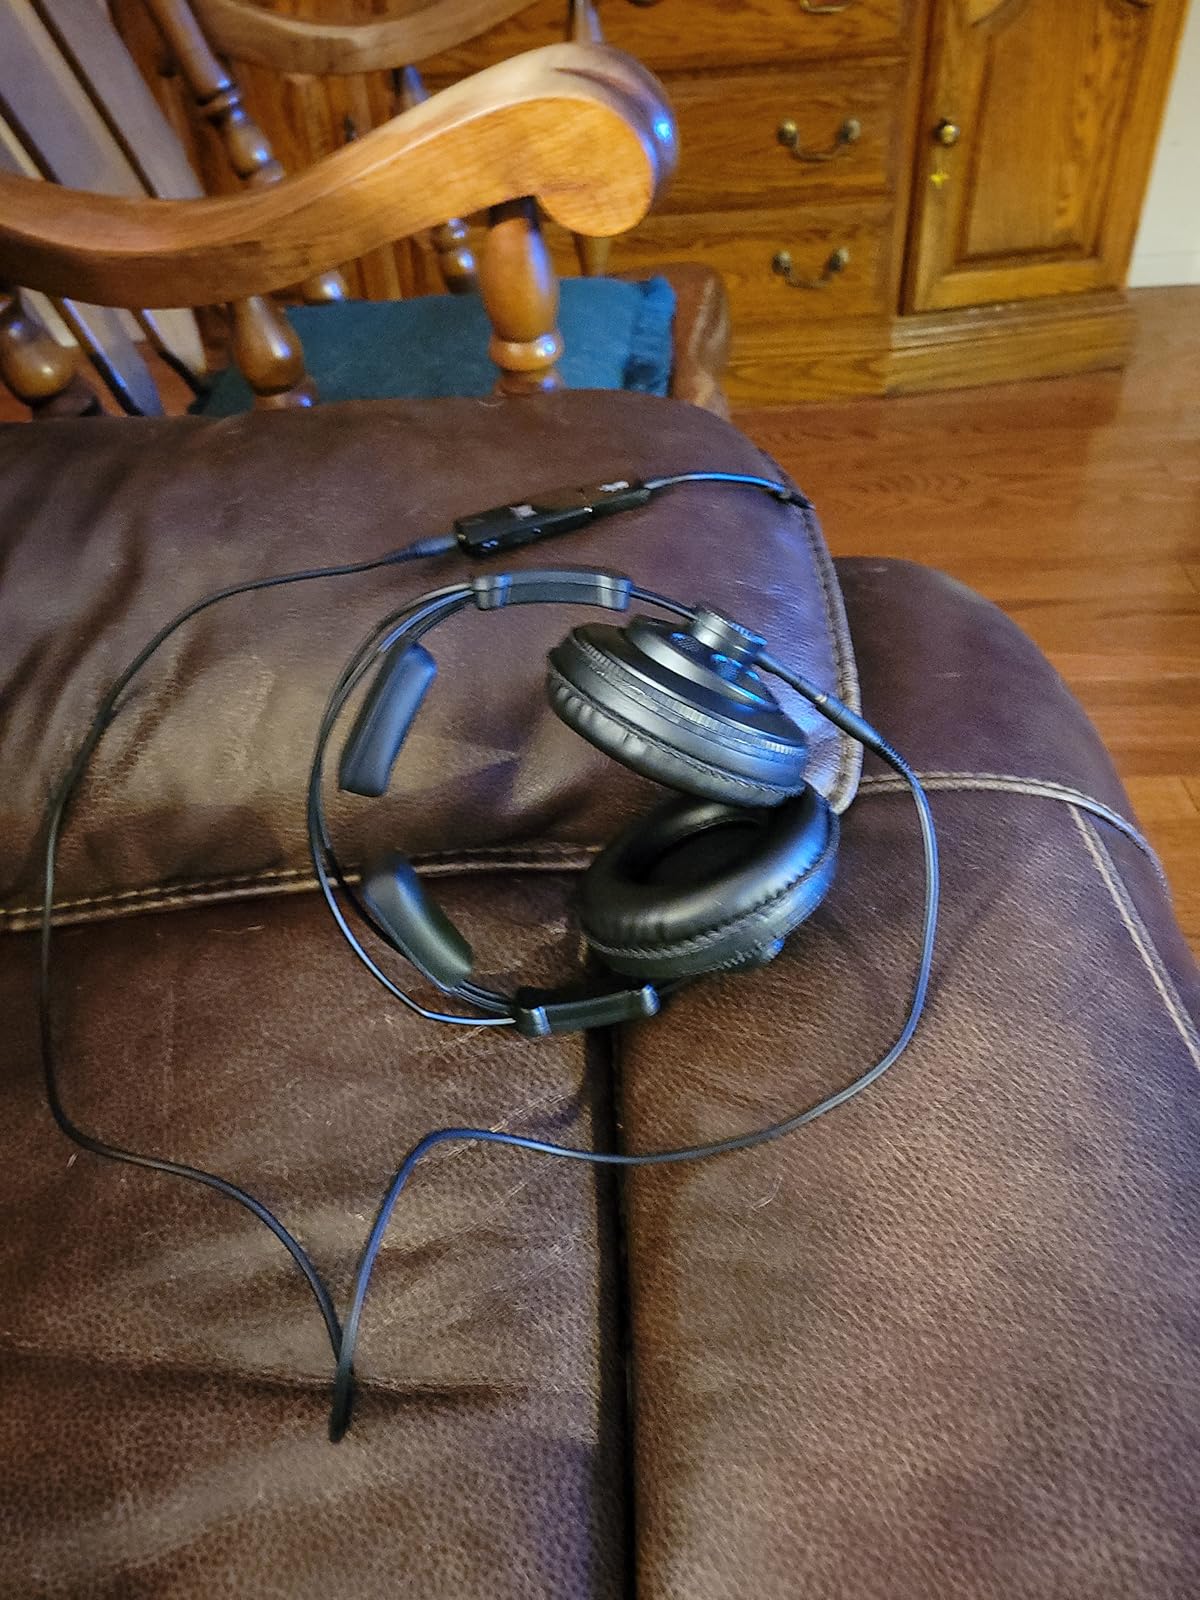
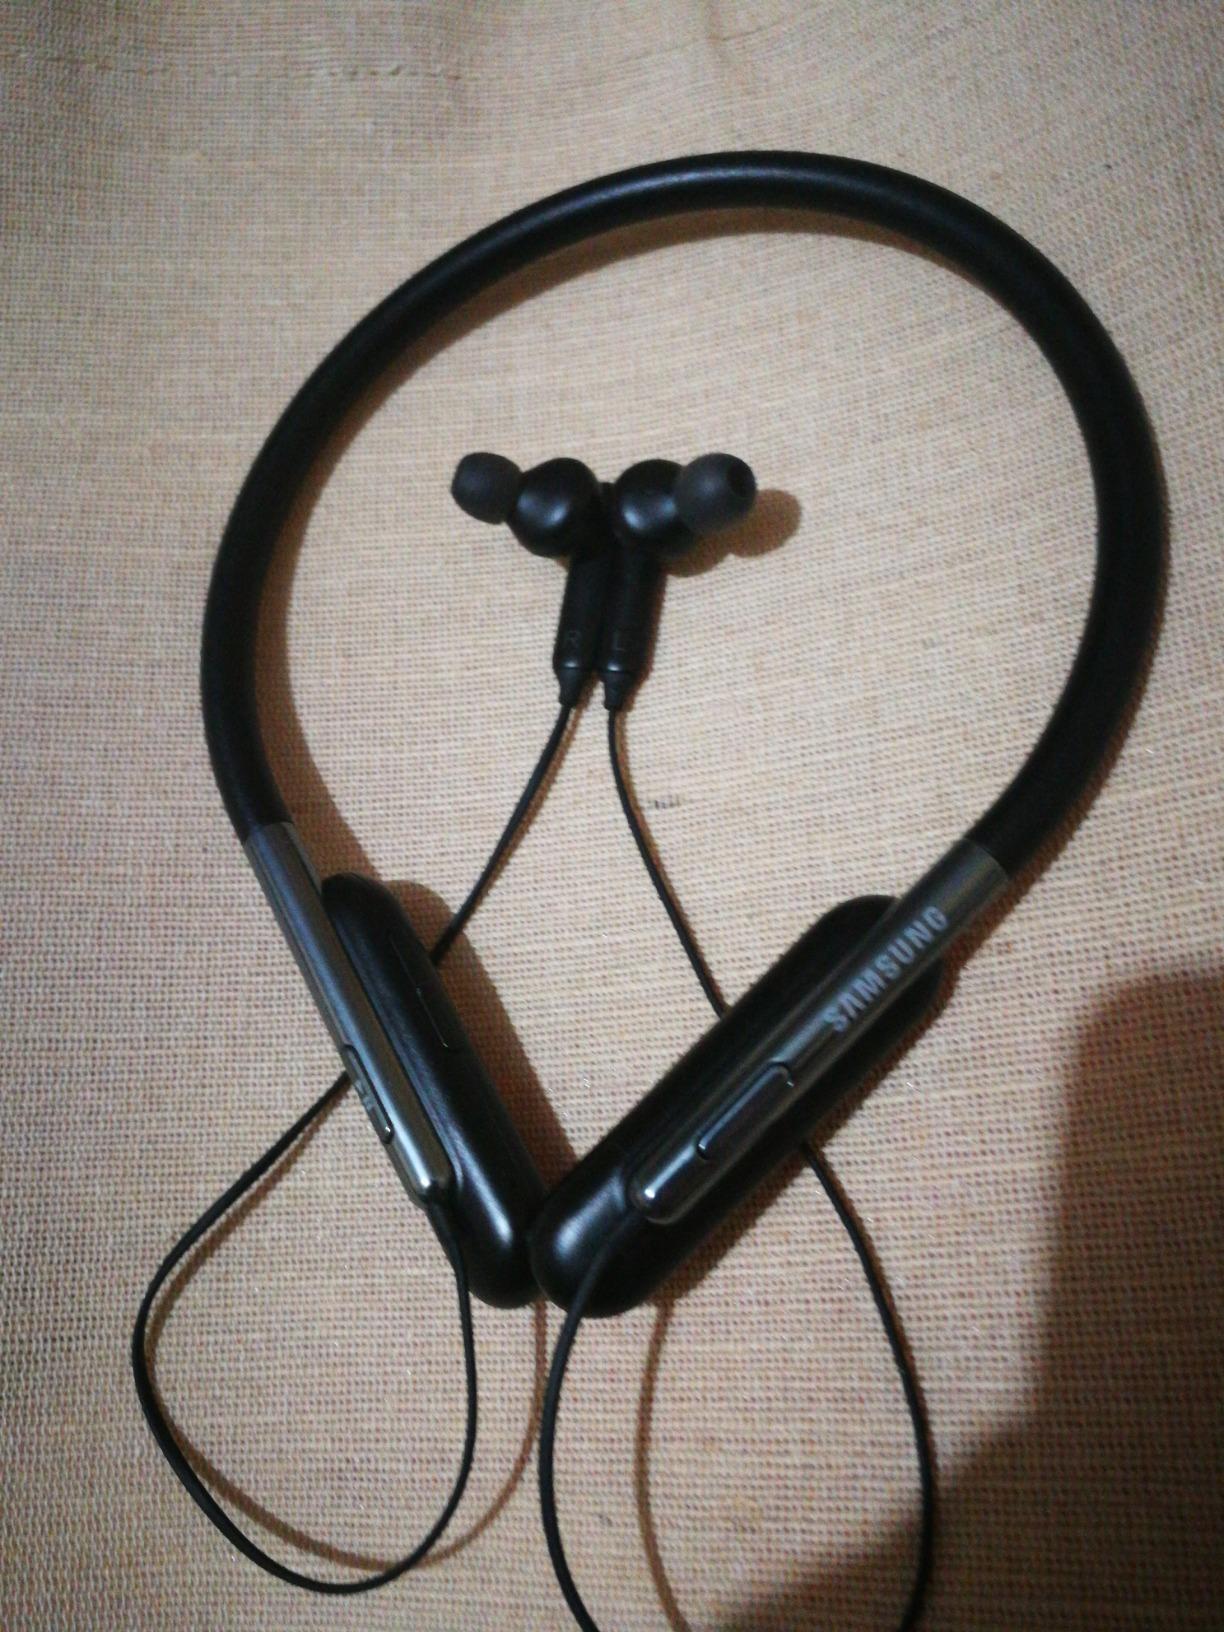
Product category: headphones
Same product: no